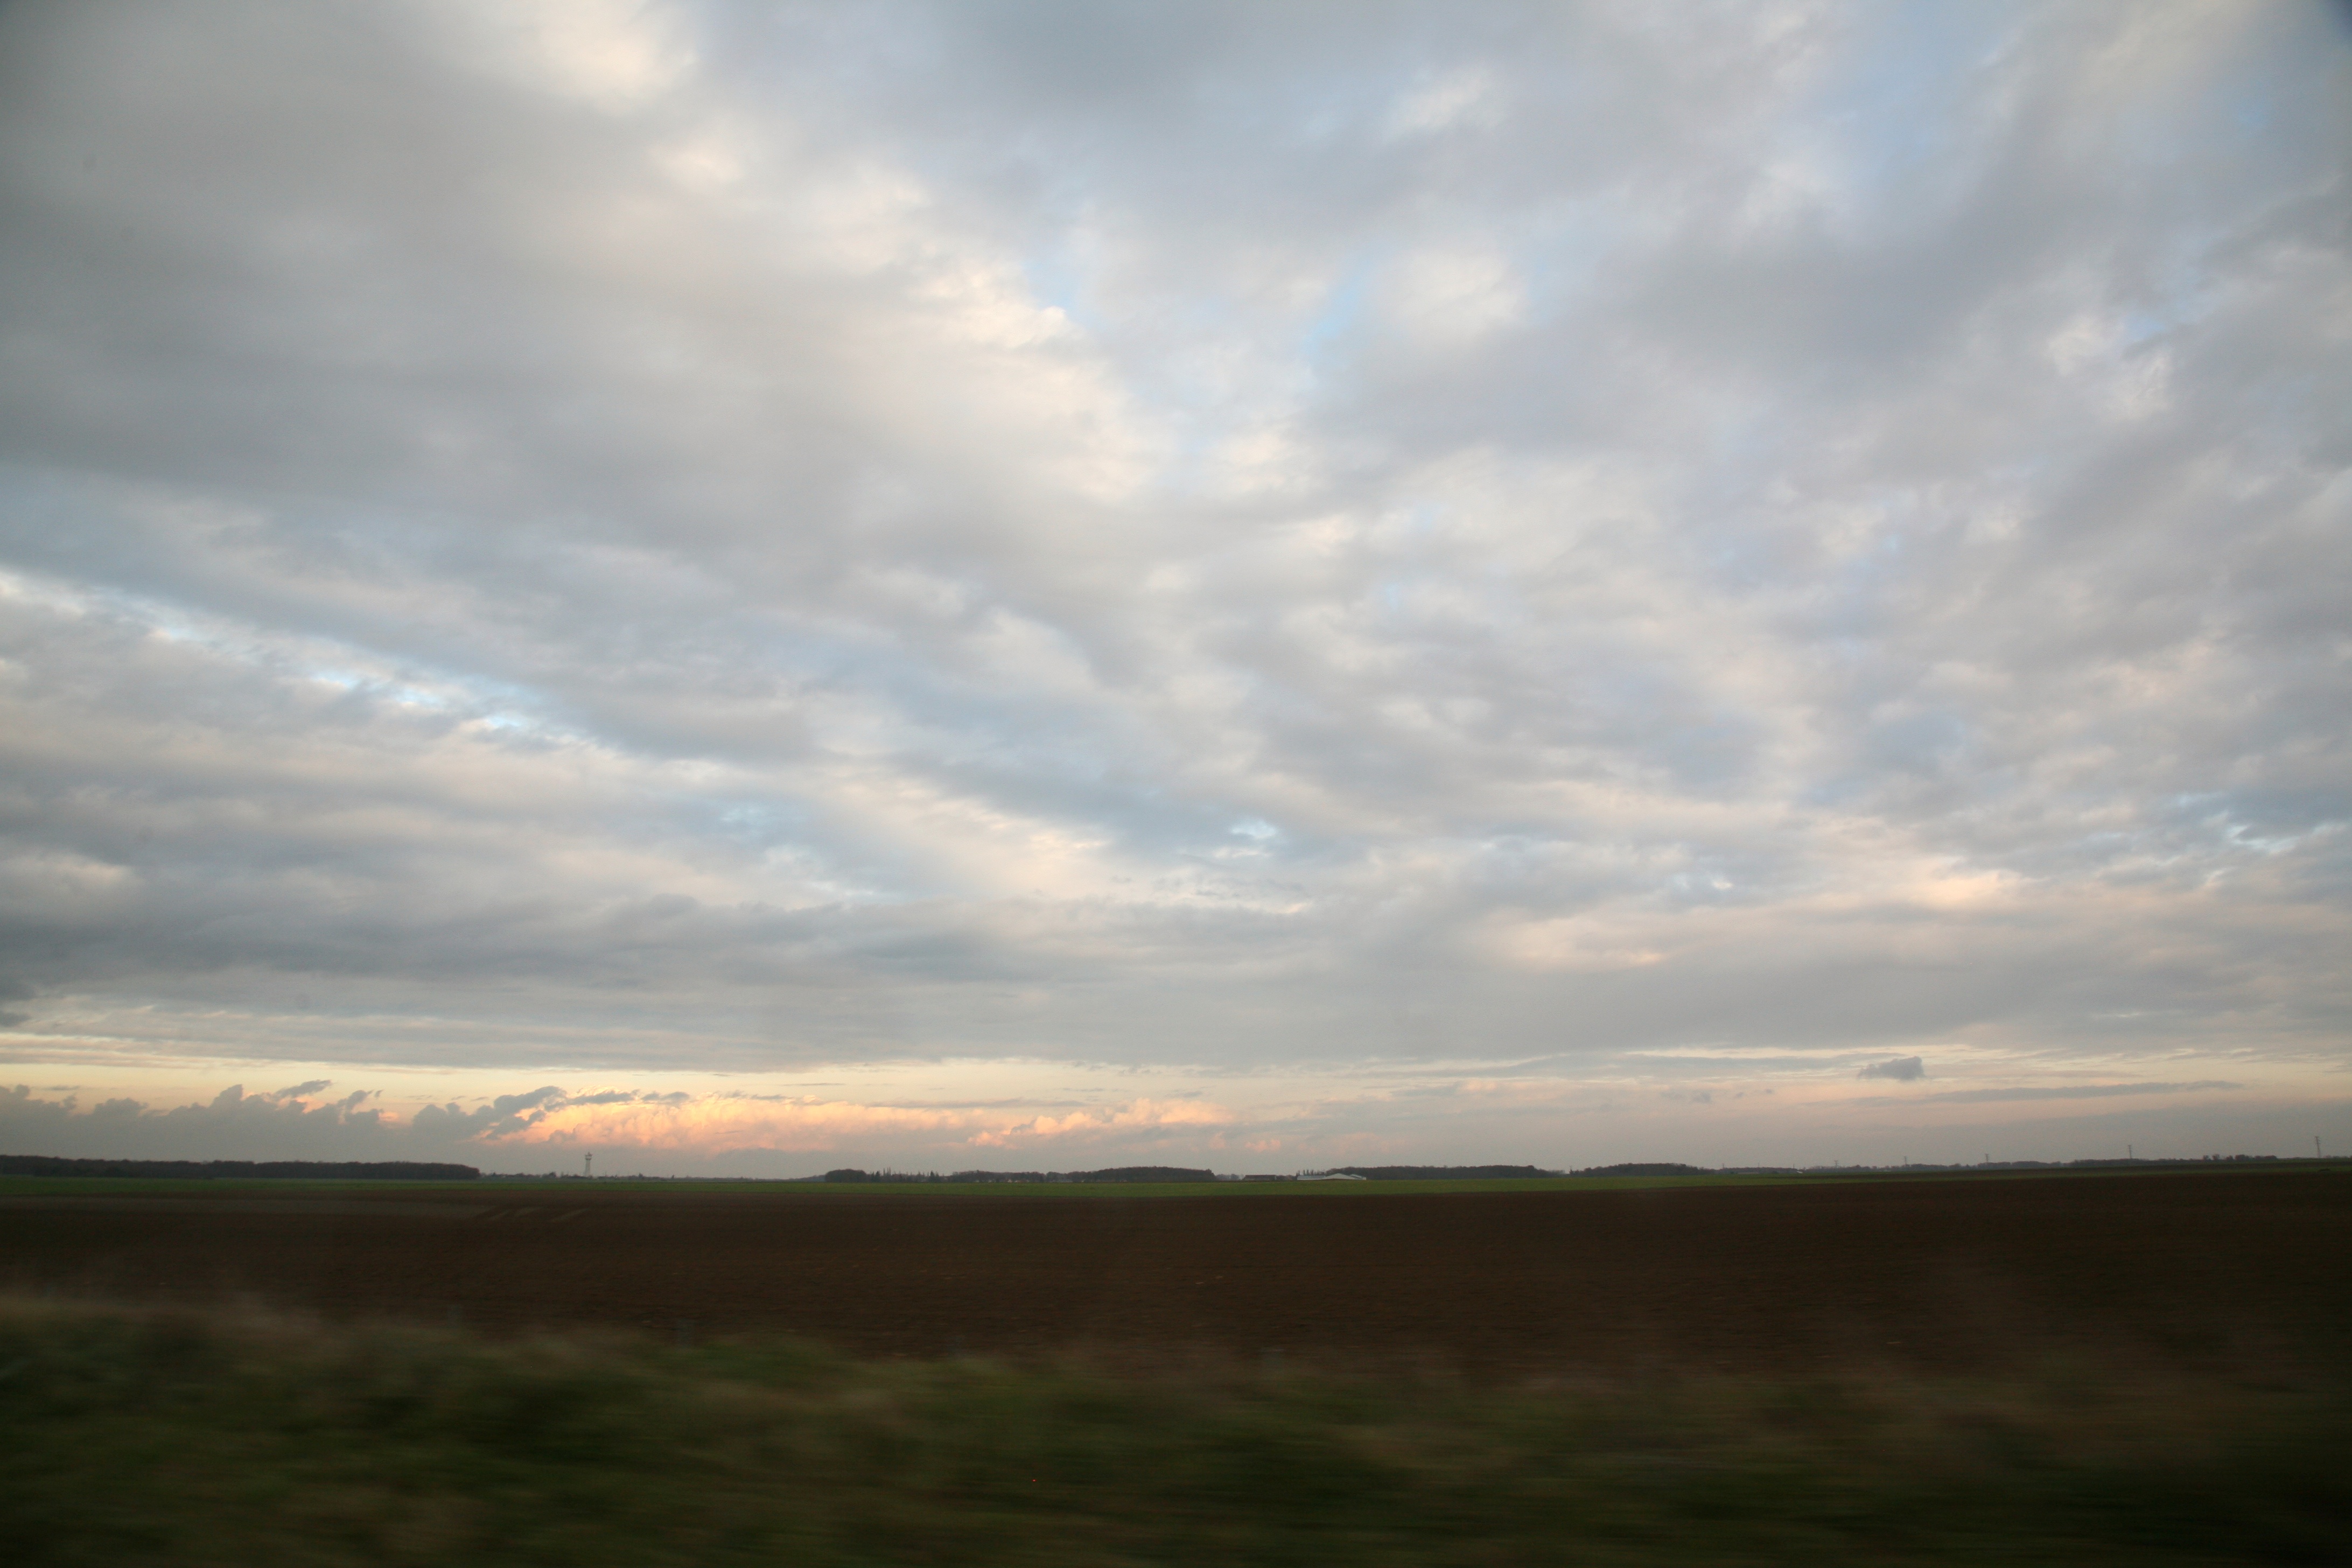
landscape, nature, horizon, cloud, sky, sunrise, sunset, road, field, prairie, sunlight, morning, hill, highway, dawn, dusk, france, evening, route, plain, paysage, nuage, grassland, paisaje, landschaft, nube, carretera, wolke, strase, nuvola, autostrada, landschap, snelweg, deweg, porcarretera, wolk, rural area, meteorological phenomenon, atmospheric phenomenon